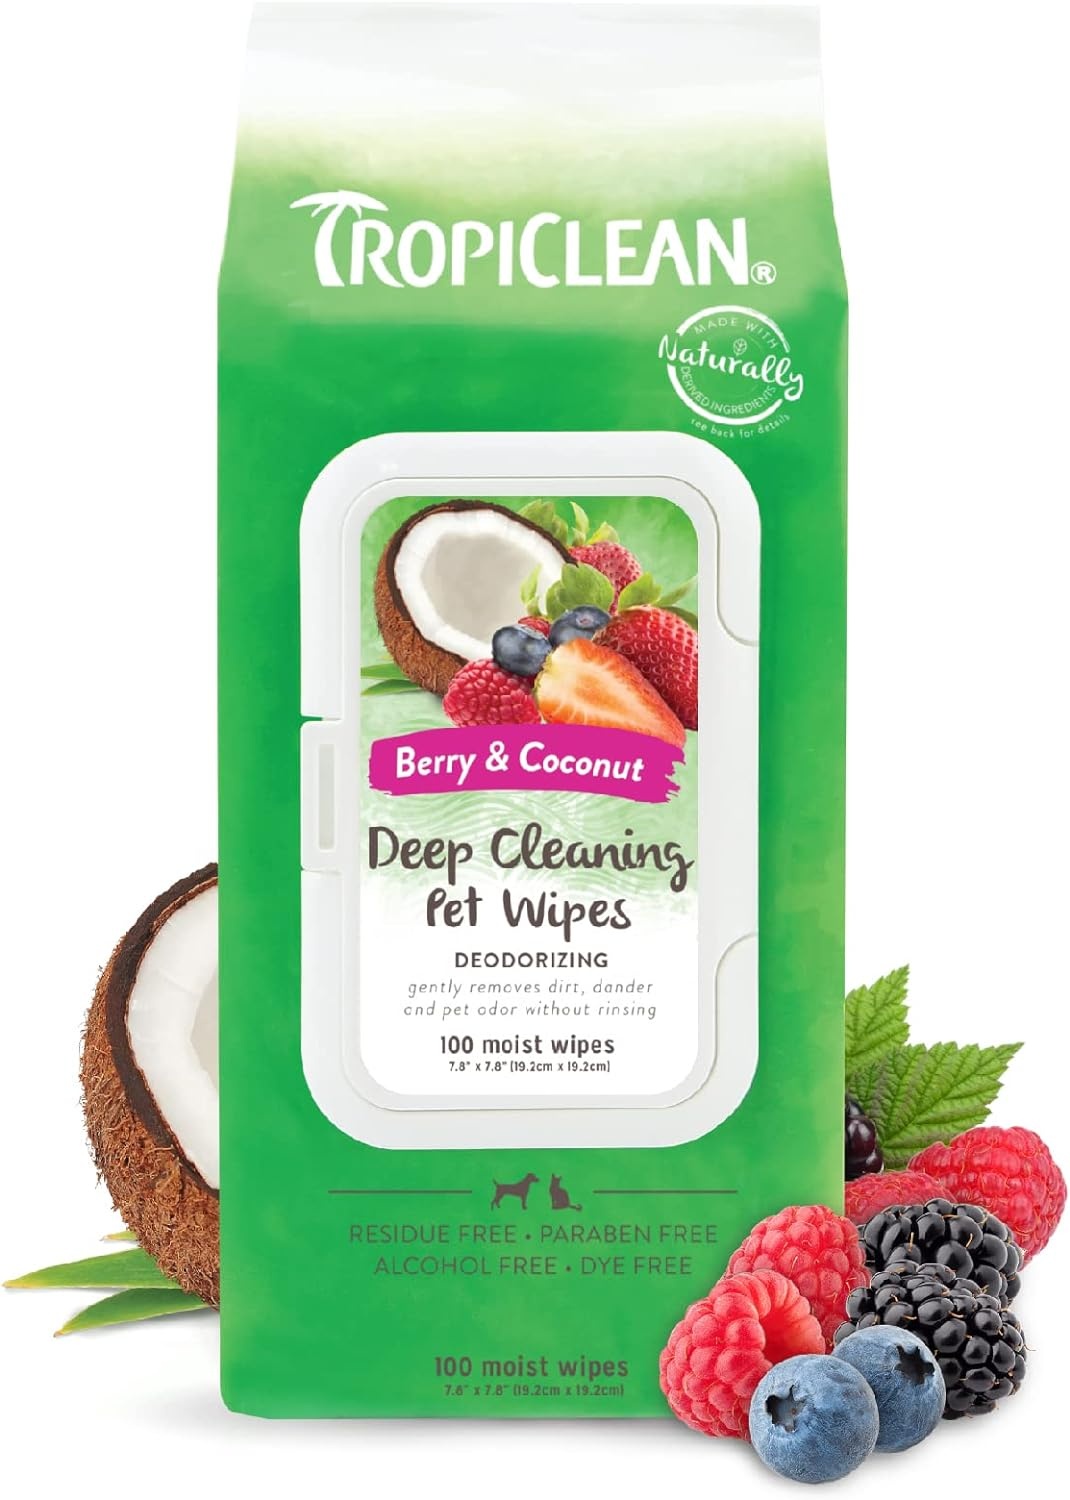
Tropiclean Deep Cleaning Berry & Coconut Deodorizing Pet Wipes (100 ct)
Tropiclean Deep Cleaning Berry & Coconut Deodorizing Pet Wipes TropiClean Berry & Coconut Deep Cleaning Pet Wipes wash away dirt, dander and pet smell, for a simple and quick clean between baths. Our mild coconut cleanser lifts away dirt, drool and more from dog and cat paws, face, body and butt, leaving them fresh and ready for cuddles. Benefits Removes dirt, dander and tough odors. Wipes are ideal for every day use. Mild formula is residue, paraben, alcohol and dye free. The sweet scent of summer berries leaves pets smelling fresh and ready for cuddles. You don't have to worry about washing away spot-on treatments! Our TropiClean Berry & Coconut Deep Cleaning Pet Wipes are soap free for unmistakably fresh pets. Directions For Use Pull wipe up to remove from package and gently wipe entire pet until clean. Do not use directly in the pet's eyes. Safe when used as directed on pet's face, ears, paws, tail and body and on pets that groom themselves. Gentle for everyday use. Ingredients MILD COCONUT CLEANSER :- Gently cleans the skin and coat, removing dirt and odor. CHAMOMILE EXTRACT :- Antioxidant properties help nourish the skin and coat. ALOE EXTRACT :- Hydrates the skin and coat. GINKGO BILOBA EXTRACT :- Helps smooth and moisturize the skin and coat. LAVENDER EXTRACT :- Helps soothe and calm dry, irritated skin. GREEN TEA EXTRACT :- Contains antioxidants and helps moisturize the skin and coat. TEA TREE EXTRACT :- Anti-inflammatory agent that helps soothe irritated skin.
Category: Animals & Pet Supplies > Pet Supplies > Pet Grooming Supplies > Pet Wipes > Deodorizing Wipes